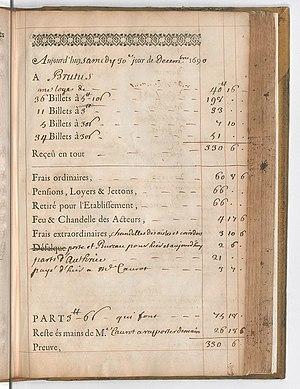
Page extraite du Registre des comptes, tenu par le comédien Lagrange, pour la représentation de la tragédie Brutus, de Catherine Bernard, 30 décembre 1990
Catherine Bernard, dite Mademoiselle Bernard, née à Rouen le 24 août 1663 et morte à Paris le 6 septembre 1712, est une poétesse, romancière et dramaturge française.